Mugen (game engine)

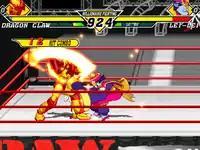
Original character Dragon Claw fighting "Darkstalkers" character Hsien-Ko in the RAW is WAR ring. The lifebar used originates from "Capcom vs. SNK 2".

The engine uses four directional keys along with seven buttons for gameplay (A, B, C, X, Y, Z and Start), in order to accommodate six-button fighters which use three punches, three kicks and a start button which is often a taunt. However, characters do not necessarily use all seven buttons, nor need to follow a traditional six or four-button format. At most, two players can control characters, with others being controlled by the engine's AI (including Watch Mode, a demo mode where the computer controls all characters). AIs can be brutal, strong or even weak. The default AI for the engine however, can walk around and jump, and rarely attacks or guards the player's attacks when the AI Level is set to Hard. In addition, several gameplay modes are available via the main menu.